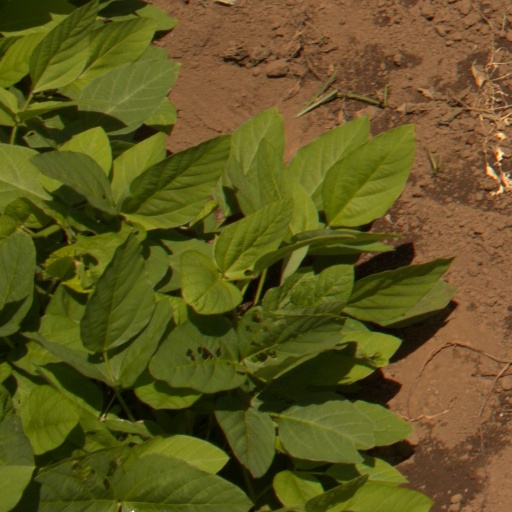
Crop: soybean